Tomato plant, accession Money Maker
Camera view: tilt-top (135 deg); turntable rotation: 30 degrees
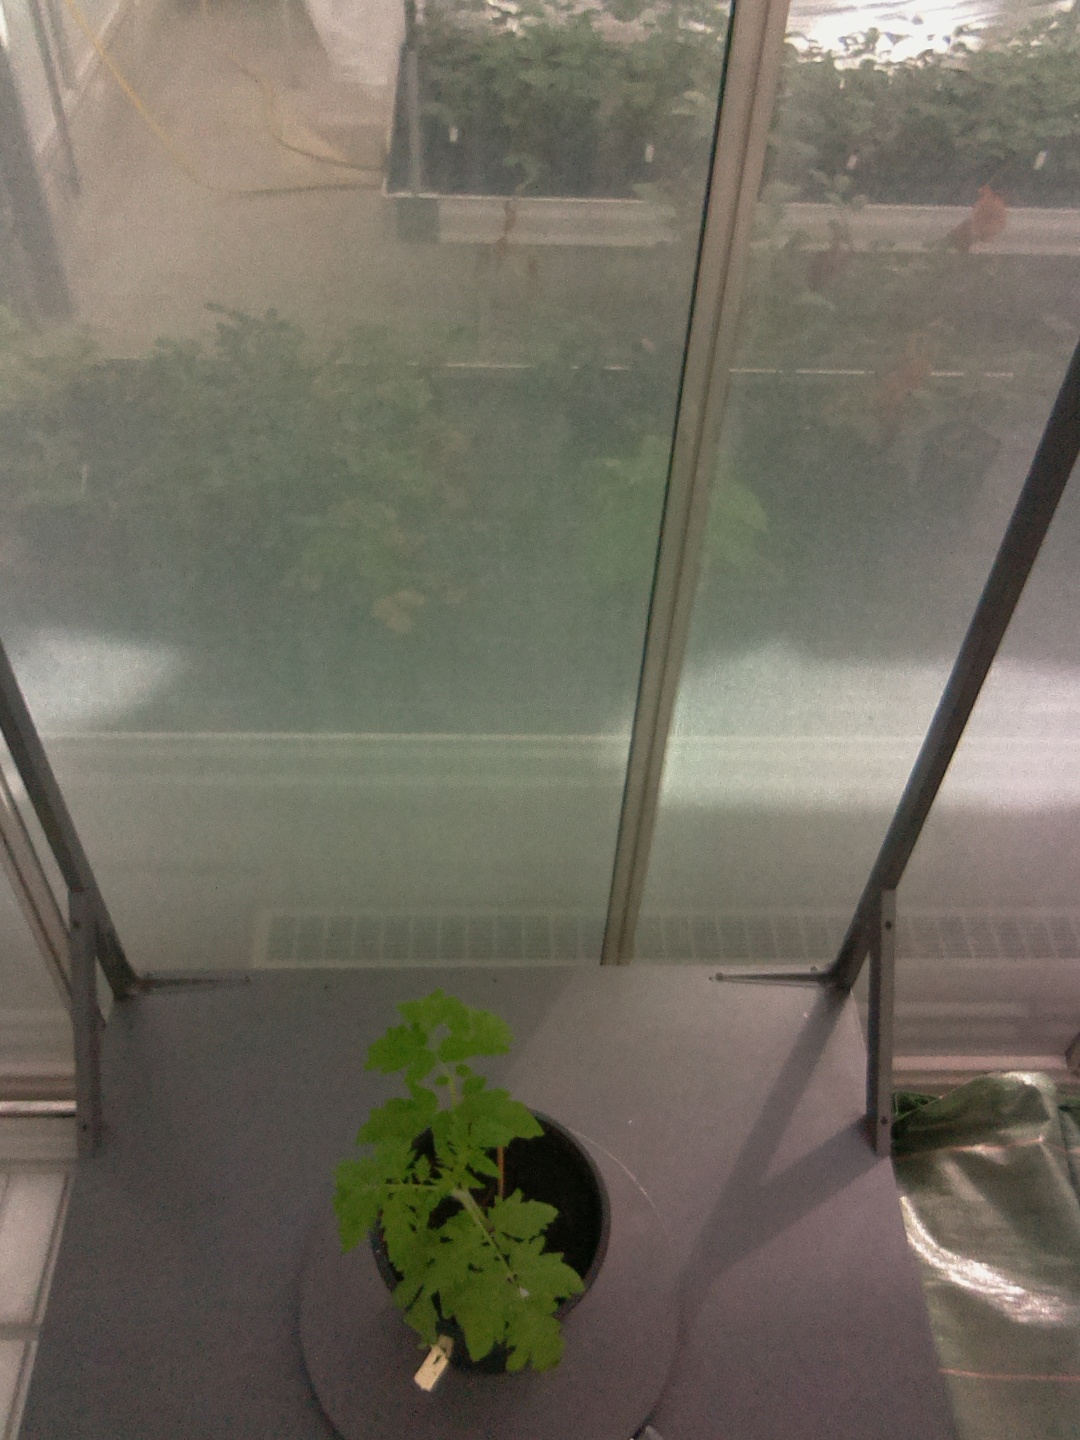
BBCH growth stage 13: 6 of true leaves visible